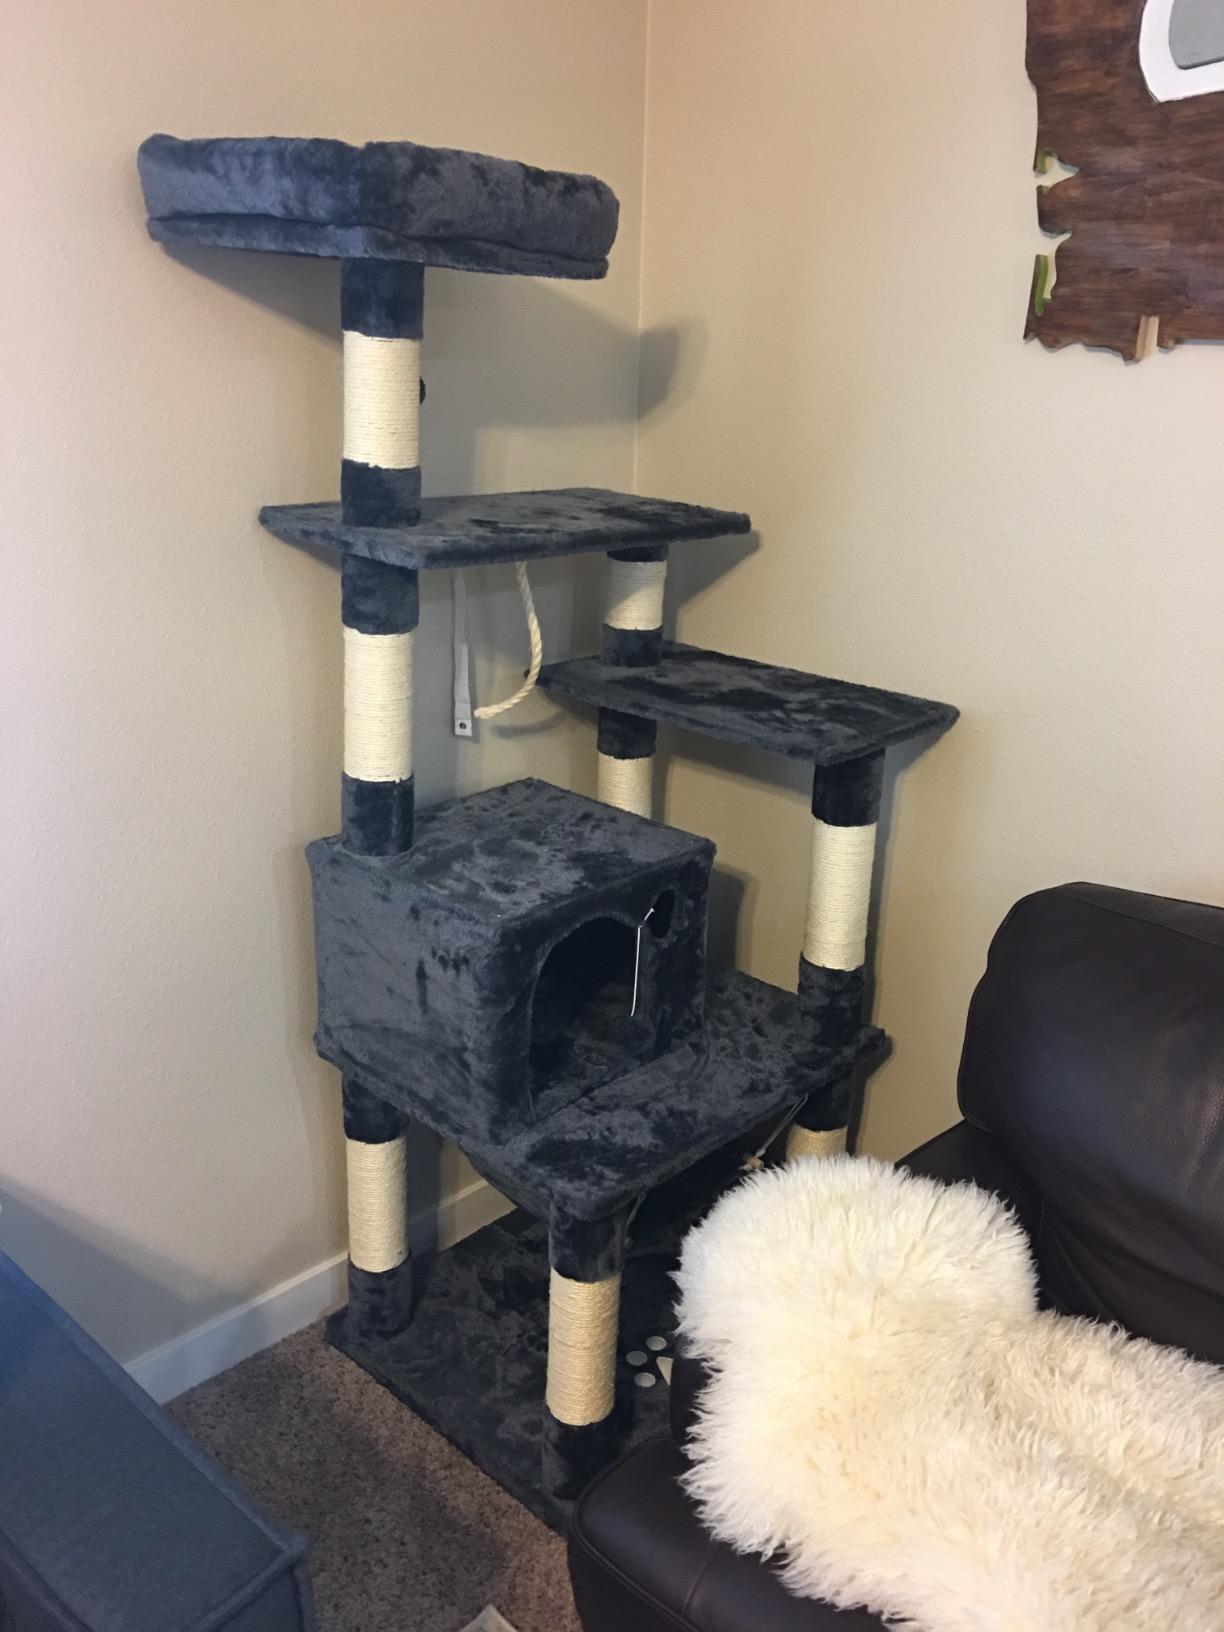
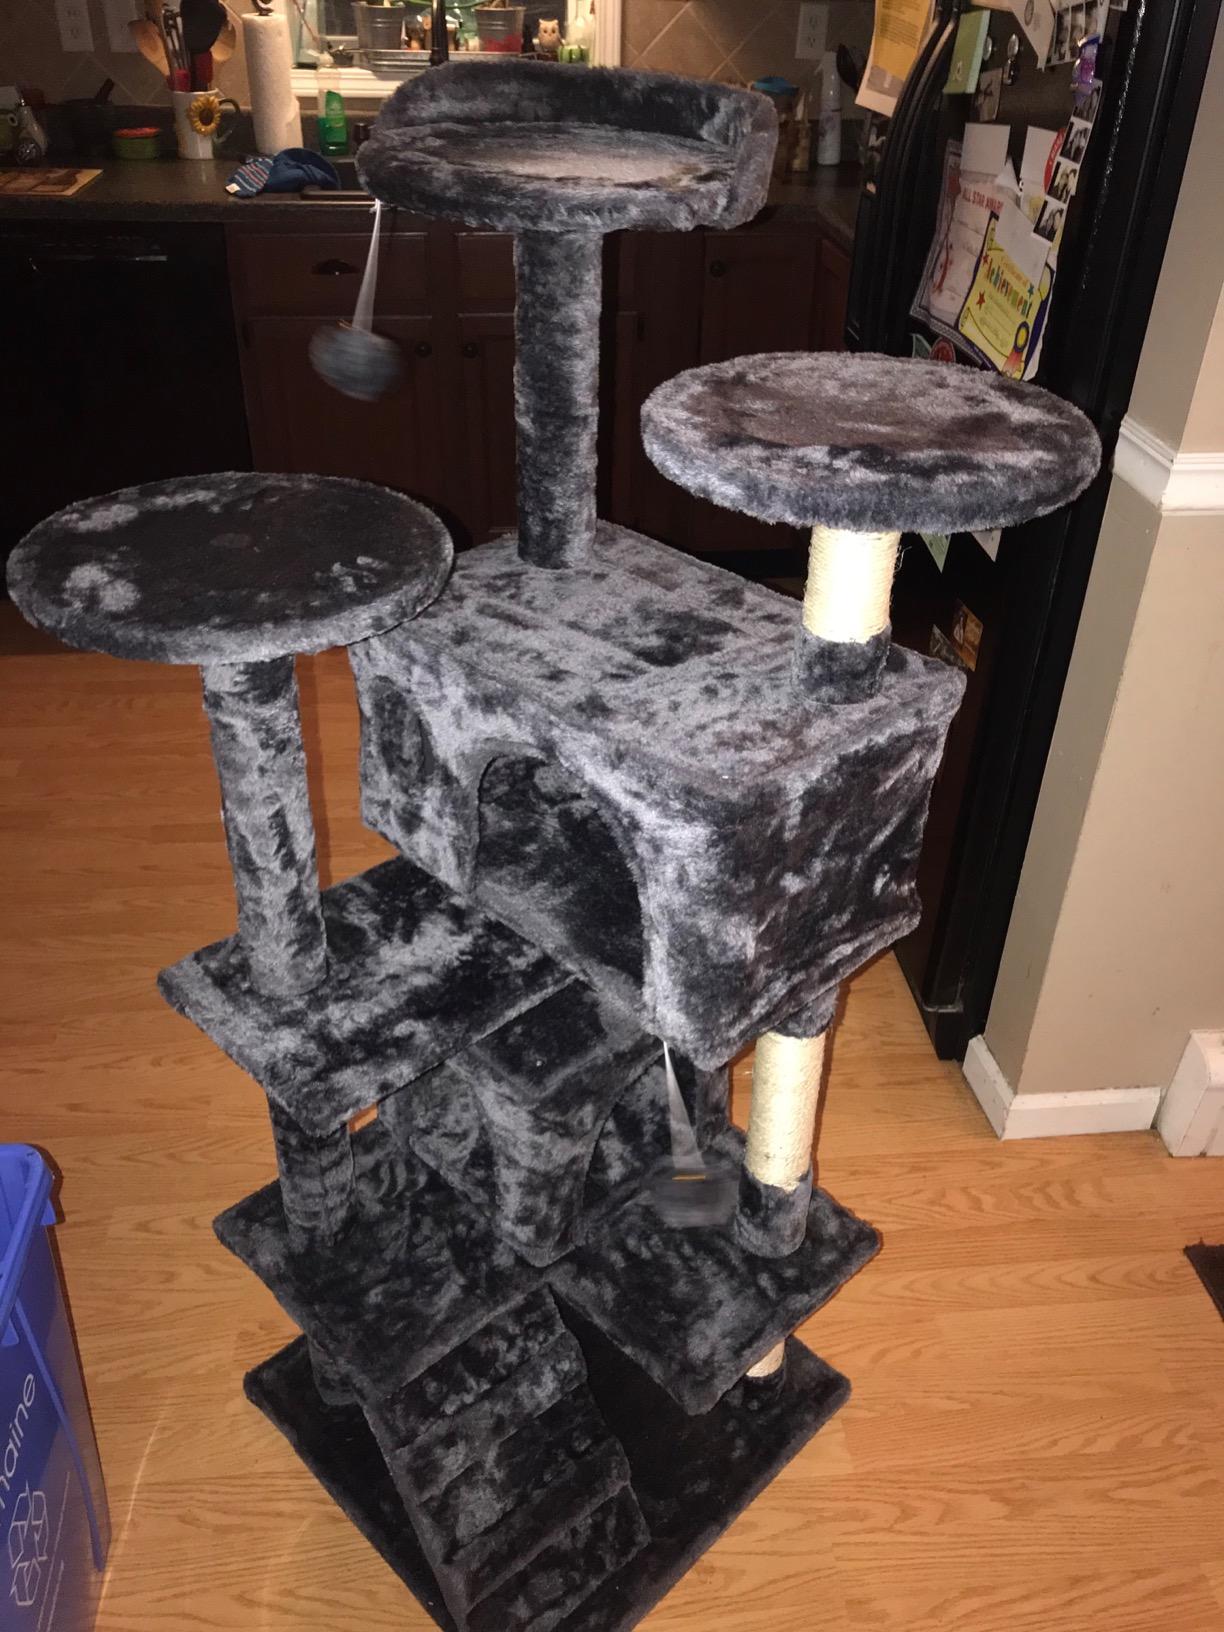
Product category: items_cat tree
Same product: no